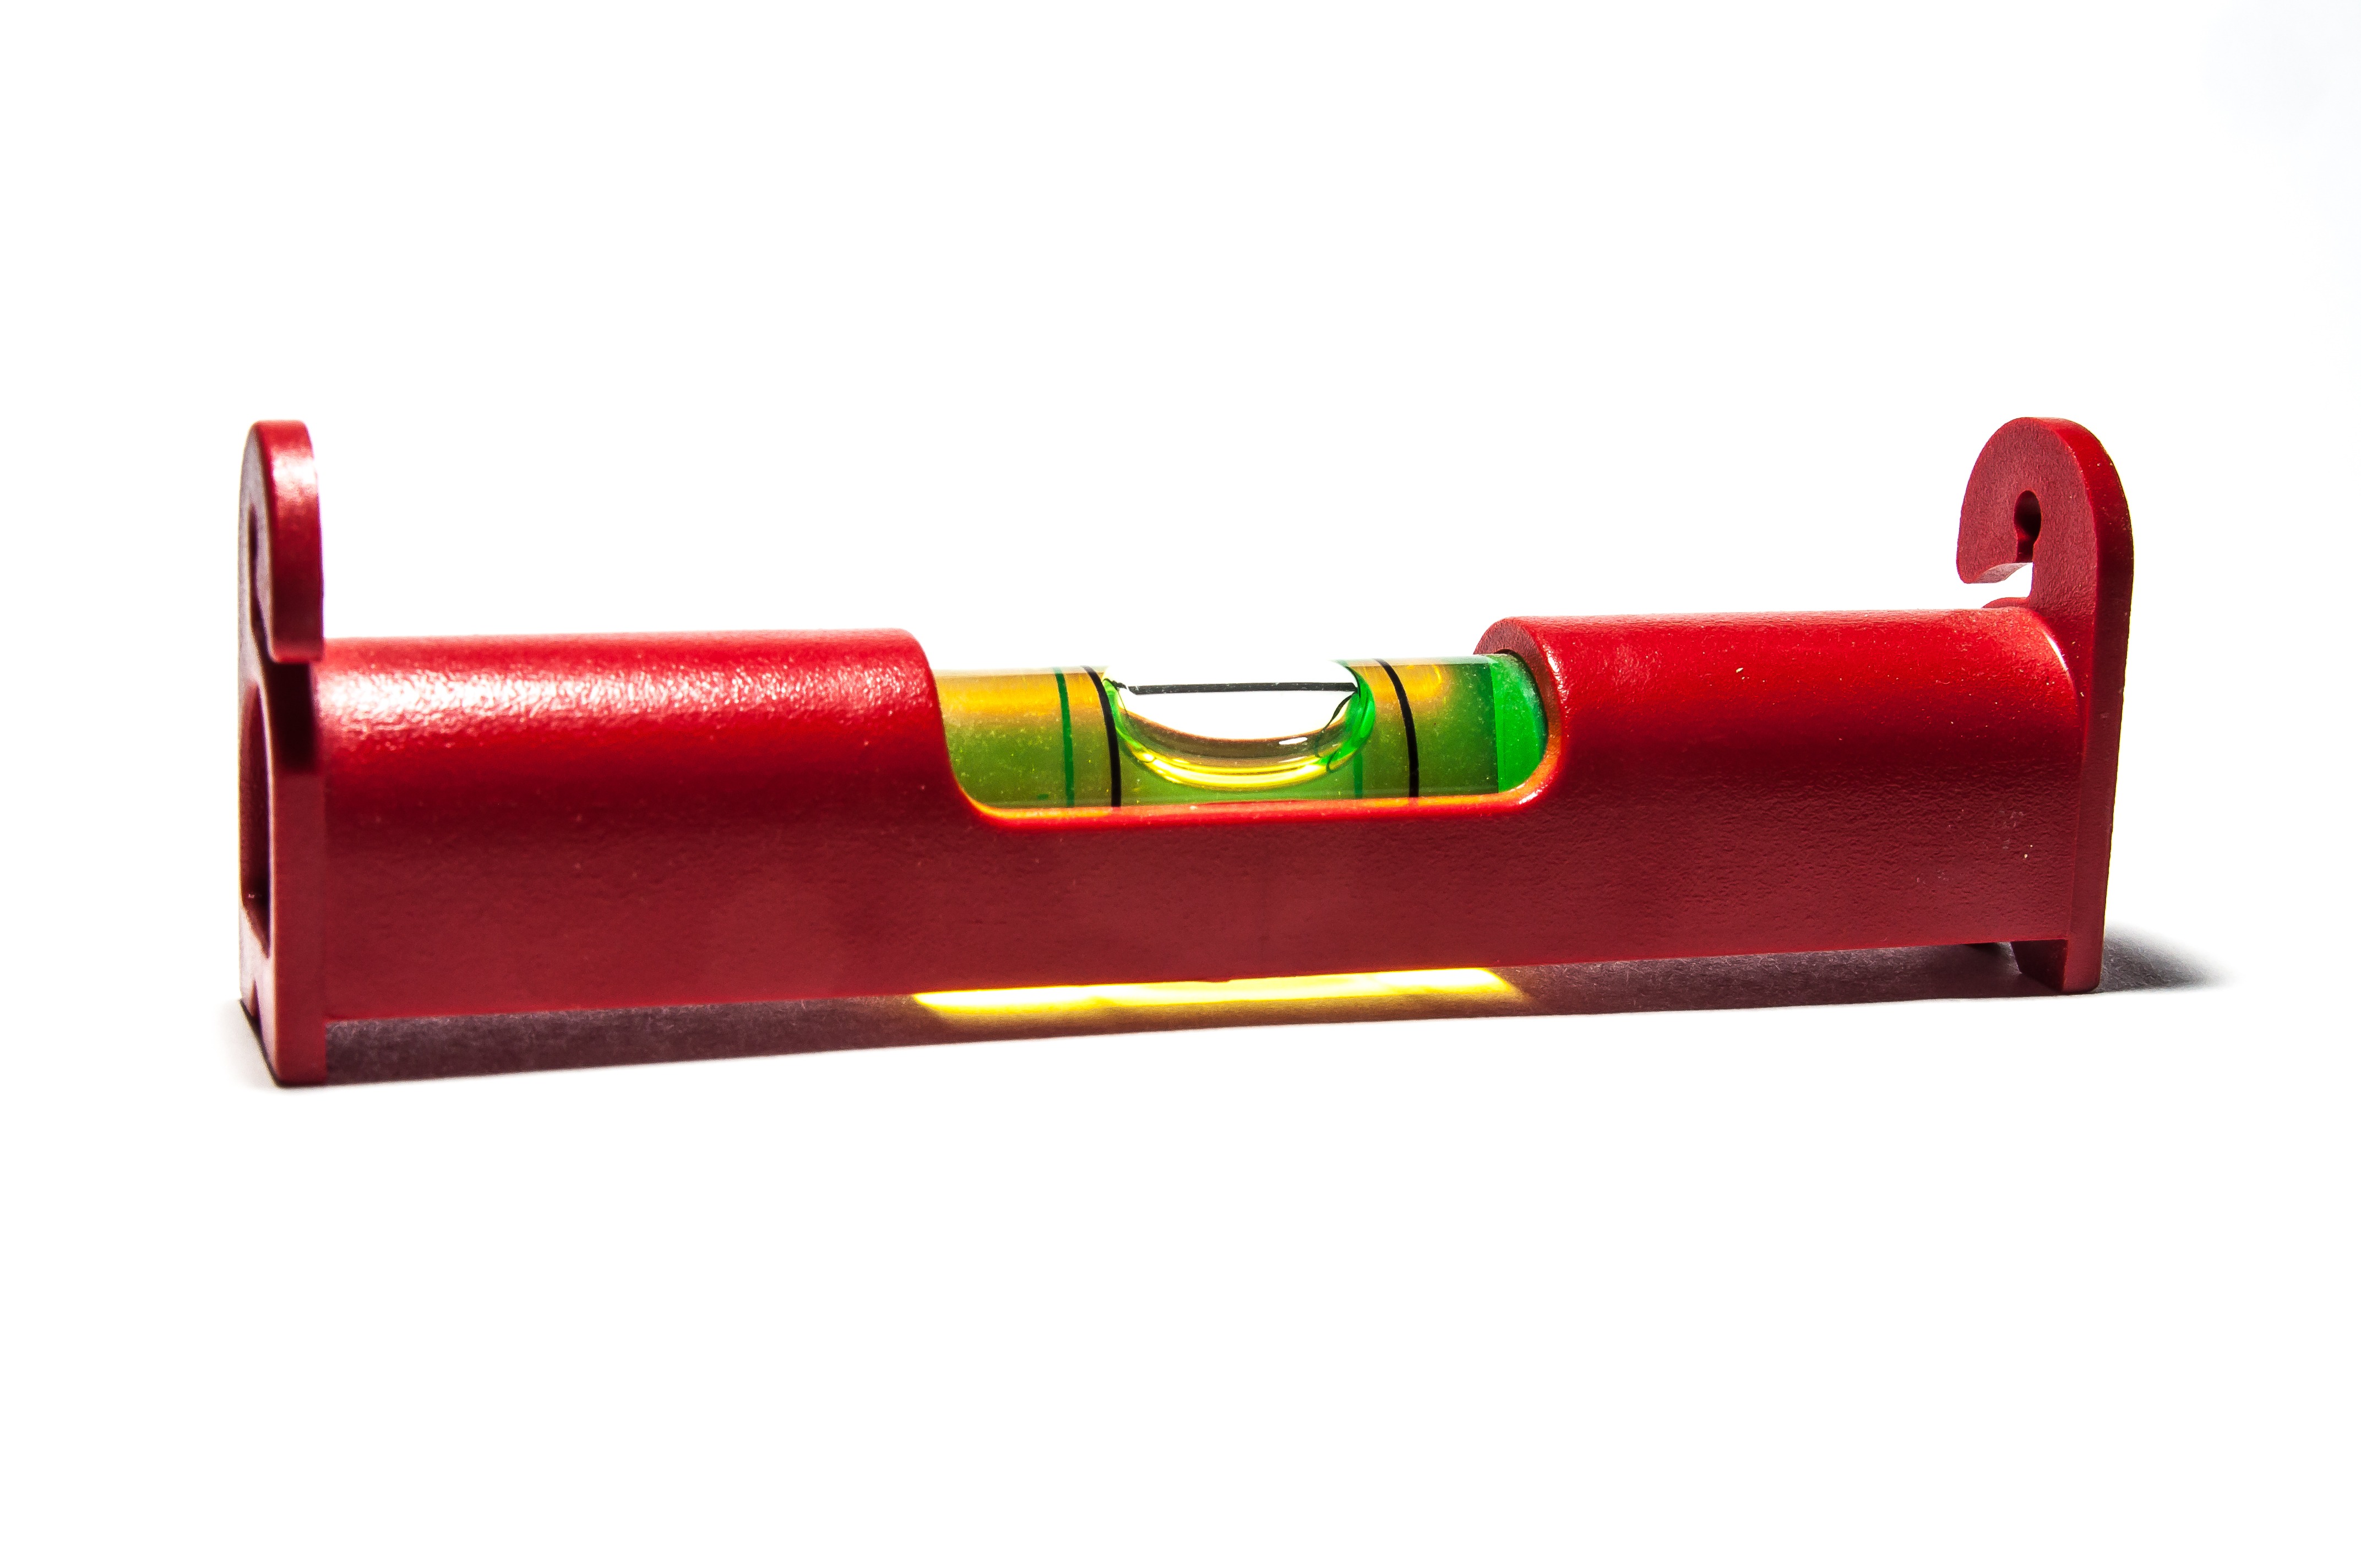
isolated, tool, red, product, water balance, string scale